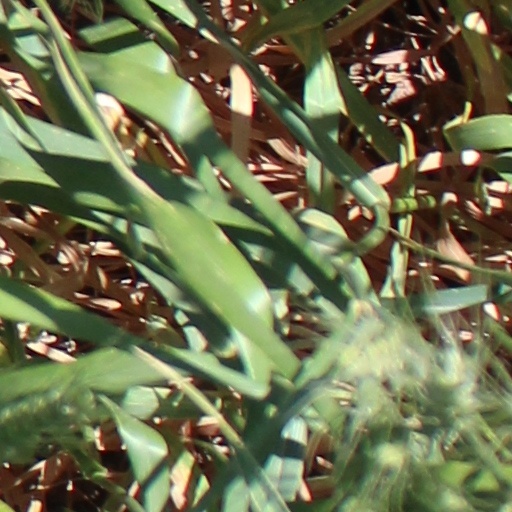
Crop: wheat